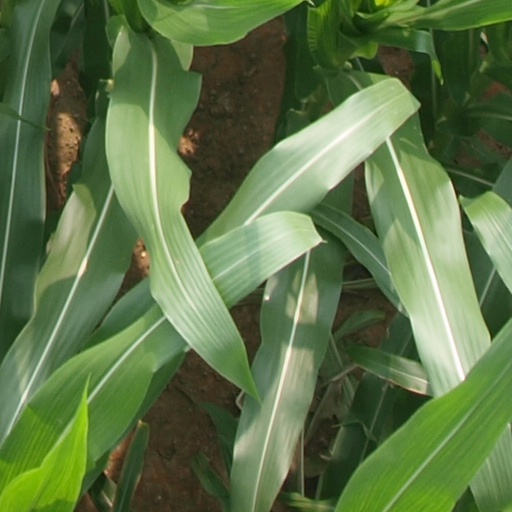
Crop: maize; corn